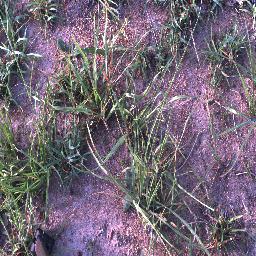
Label: negative